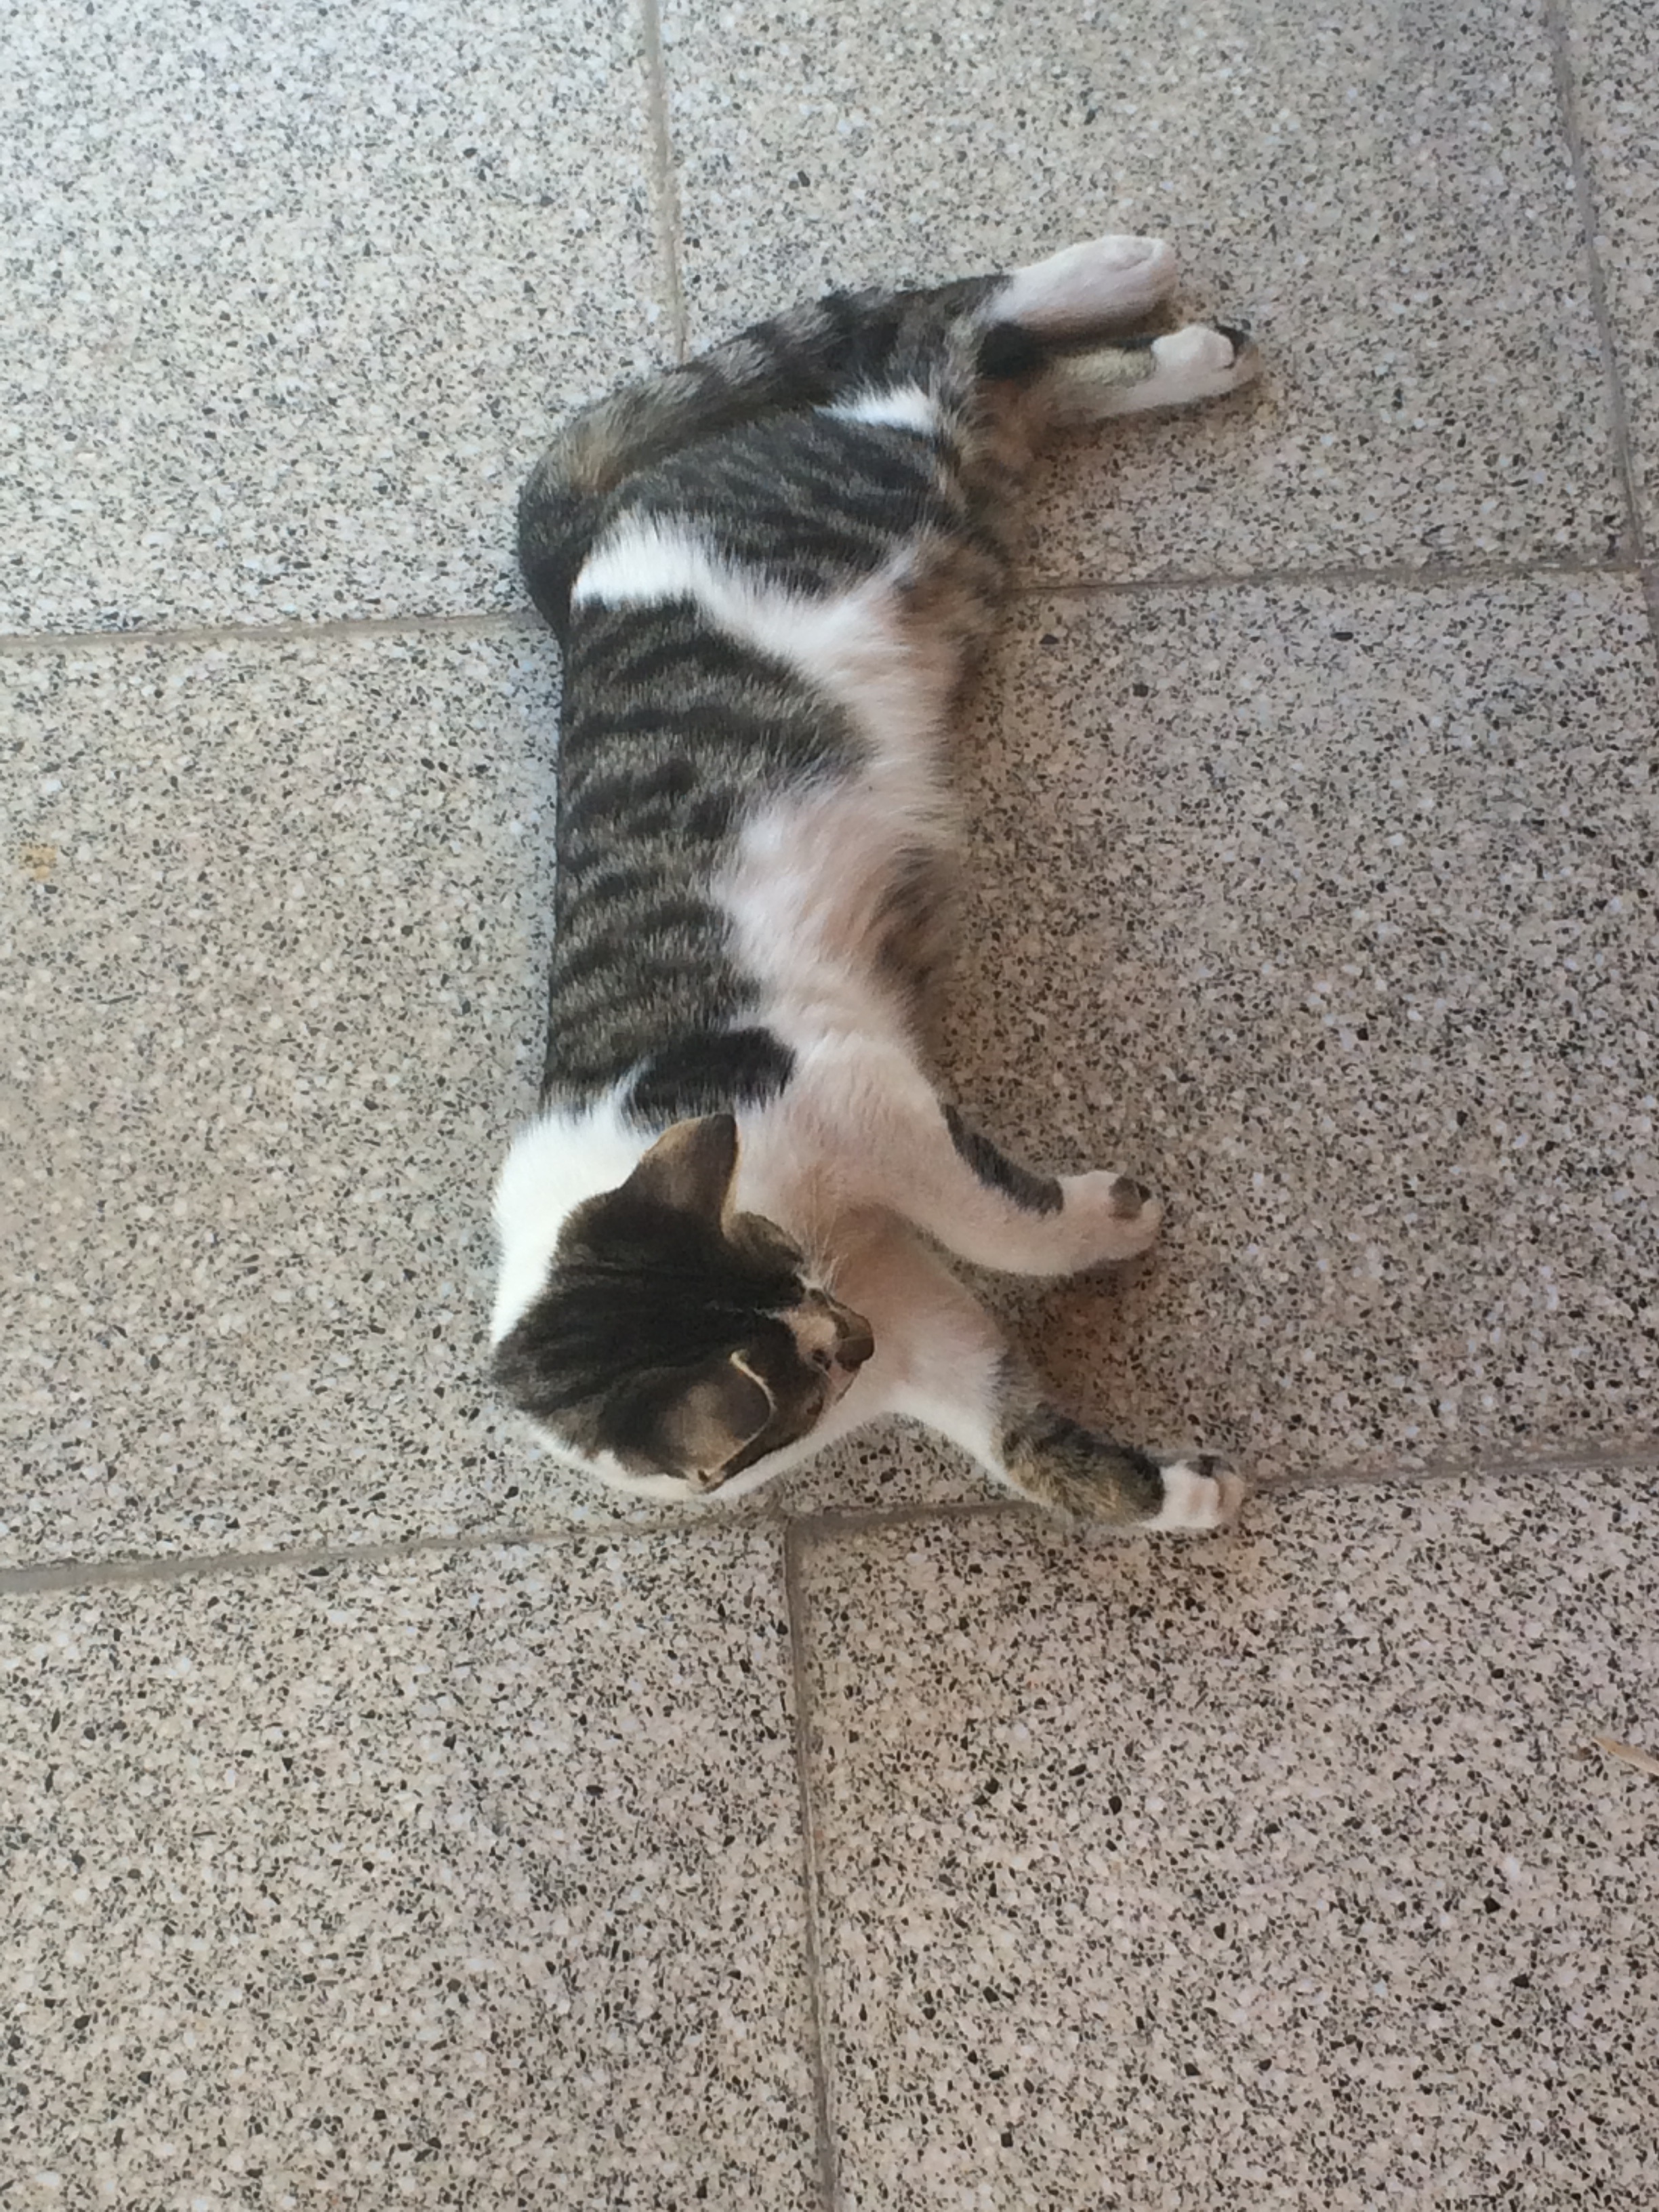
kitten, cat, mammal, vertebrate, small to medium sized cats, cat like mammal